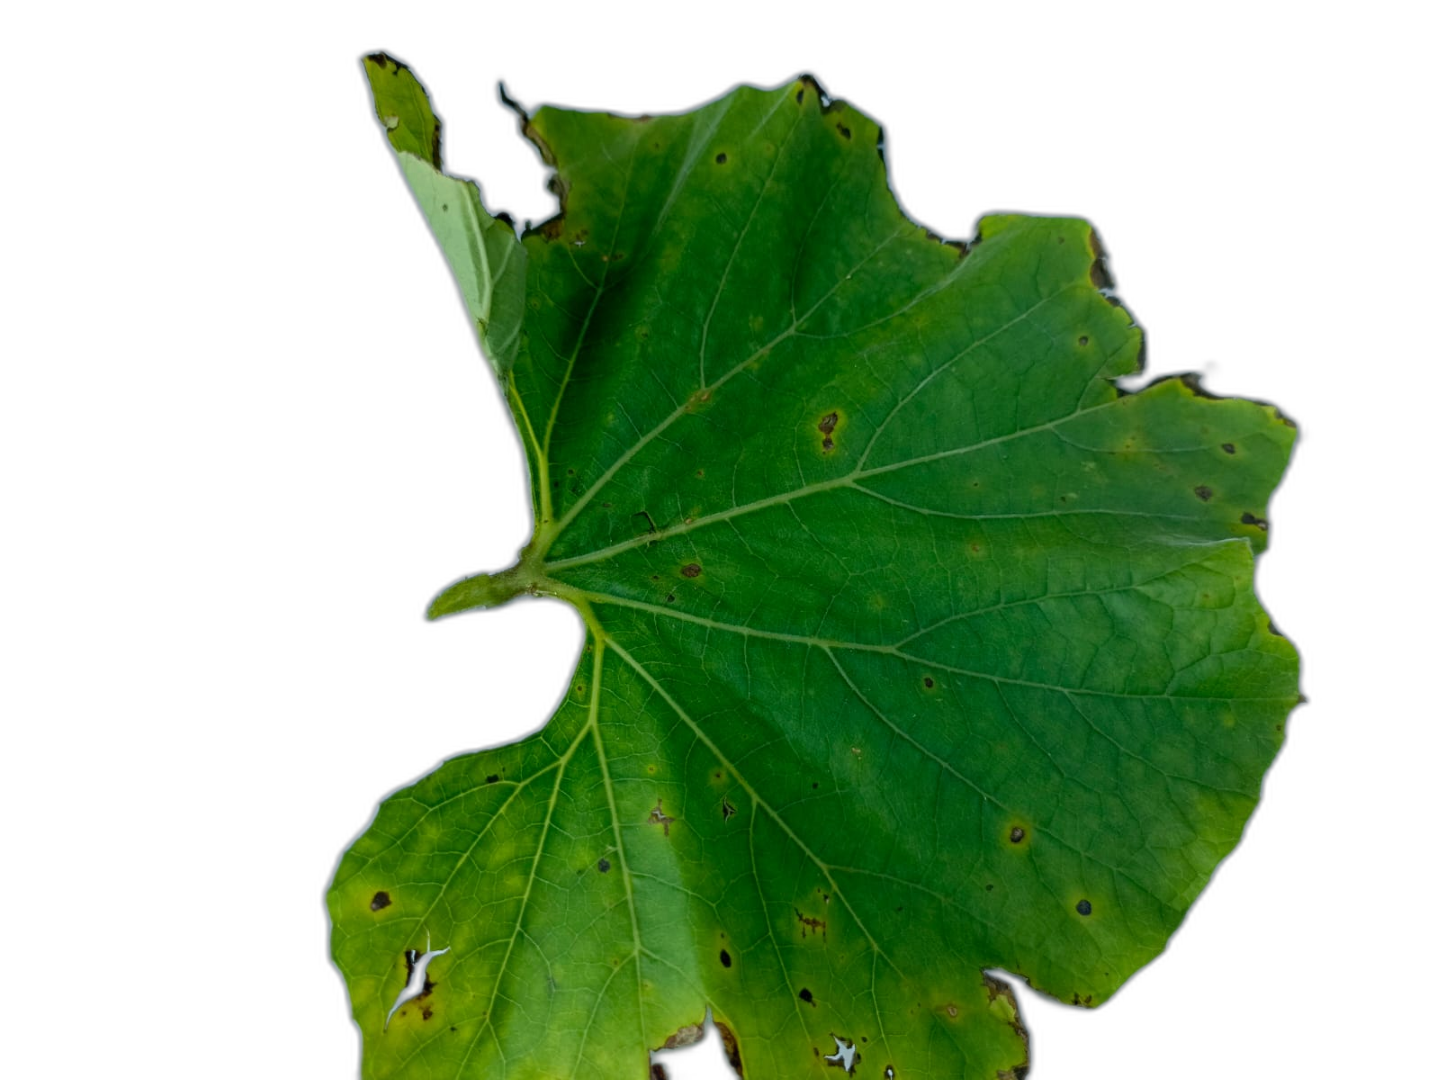
Crop: Bottle Gourd
Label: Anthracnose